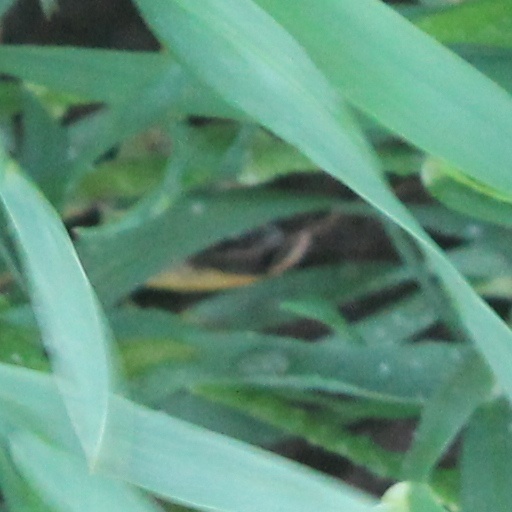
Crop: wheat